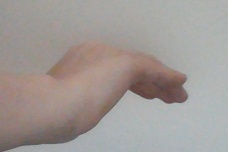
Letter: haa